Battle Between Carnival and Lent

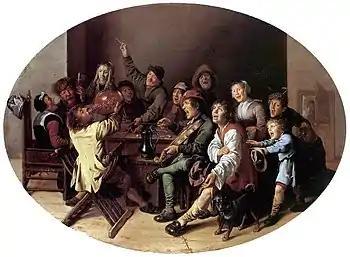
"The King Drinks", c. 1635, Liechtenstein Collection

Based upon their similar sizes, shapes, and subject matter, "Battle Between Carnival and Lent" was probably originally paired with "The King Drinks" as a pendant. That painting, from ca. 1635, depicts the revelry of Twelfth Night, the eve of the Feast of the Epiphany, again using the overindulgence of the peasants as a warning against gluttony and impiety. Of the two, "Battle Between Carnival and Lent" is the more polished artwork.